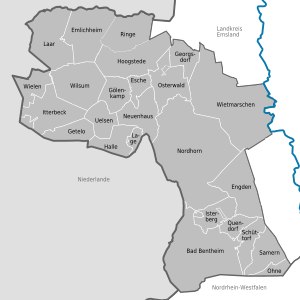
Landkreis Grafschaft Bentheim / Byer kommuner
Byer og kommuner
Landkreis Grafschaft Bentheim er en landkreis der ligger i den sydsvestlige del af den tyske delstat Niedersachsen ved grænsen til Holland mod vest, og med Nordrhein-Westfalen liggende mod syd. Nordhorn er administrationsby og den største by i området er med over 53.000 indbyggere.